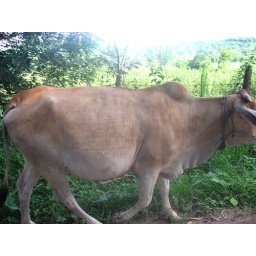
cows in road